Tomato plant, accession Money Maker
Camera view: horizontal (90 deg, fisheye); turntable rotation: 180 degrees
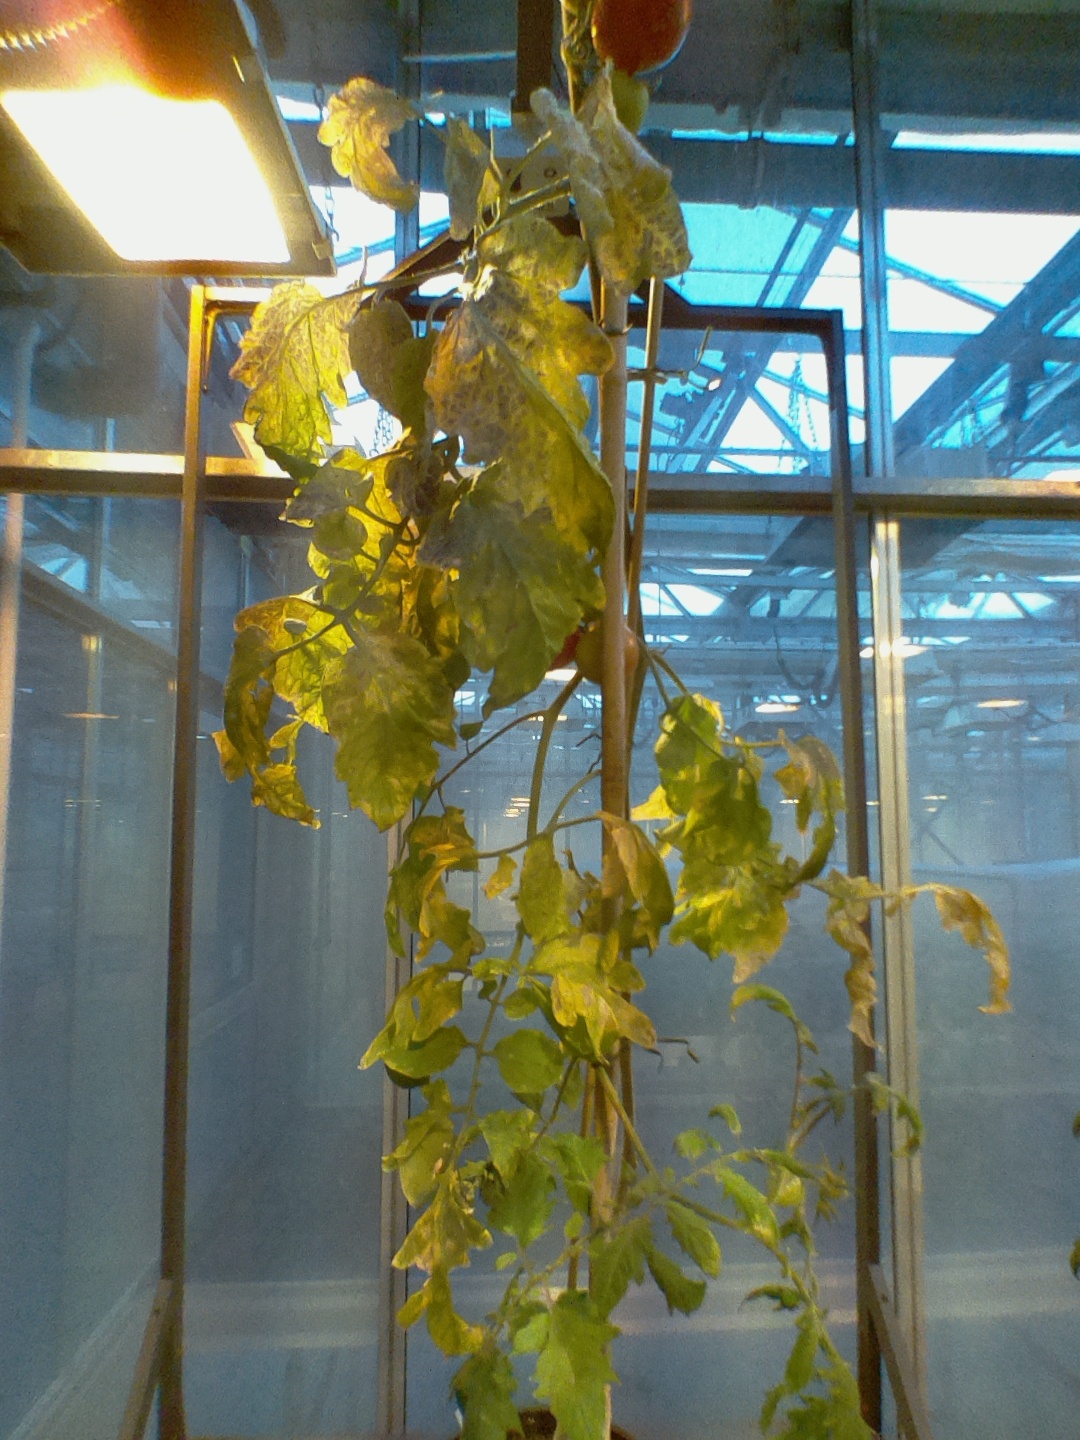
BBCH growth stage 89: 90%-100% of fruits show typical fully ripe color